Richard Rhodes (sculptor)

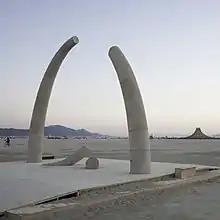
Resolute Arch at Burning Man 2018 created from hand carved granite

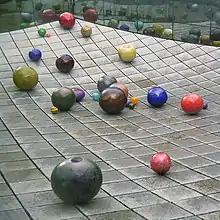
Richard Rhodes' "Stone Wave" at the Tacoma Art Museum featuring glass work by Dale Chihuly

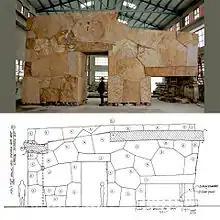
Rhodes' drawing and sculpture – one of four abstract stone volumes at the heart of a private residence.

Richard Rhodes (born 1961) is an American sculptor, stonemason, entrepreneur, and scholar of stonework worldwide.